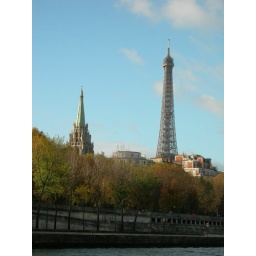
Taken from a river tour boat in Paris, France.